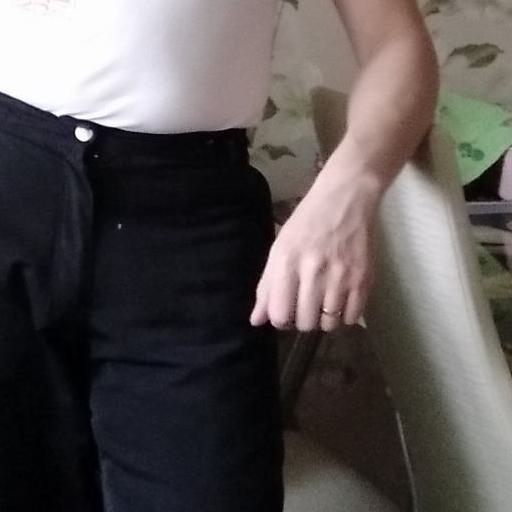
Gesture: no_gesture